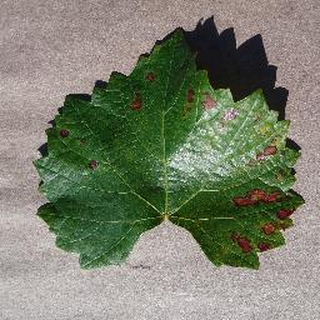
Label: grape_esca_black_measles